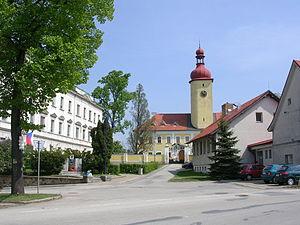
Stráž nad Nežárkou est une ville du district de Jindřichův Hradec, dans la région de Bohême-du-Sud, en Tchéquie. Sa population s'élevait à 875 habitants en 2020.